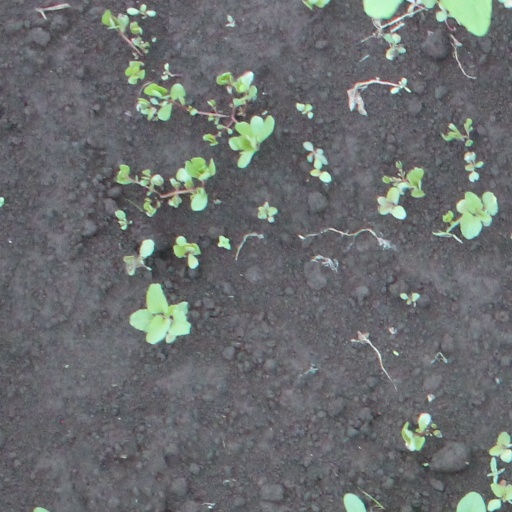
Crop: soybean